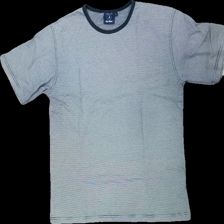
View: front
Type: T-shirt
Category: Men
Brand: Not in the list
Brand text on label: key west
Colors: Blue, White
Material: 100% cotton
Pattern: Striped
Cut: Regular
Size: L
Season: All
Damage location: middle left
Damage 2 location: middle right
Price range: <50
Recommended usage: Export
Description: randig t-shirt, urtvättad
Comment: urtvättad